Kinetic resolution

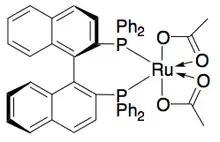
Noyori's (R)-BINAP Ru catalyst for the hydrogenative kinetic resolution of allylic alcohols

Noyori has also demonstrated the kinetic resolution of allylic alcohols by asymmetric hydrogenation of the olefin.